Collège Jean-de-Brébeuf

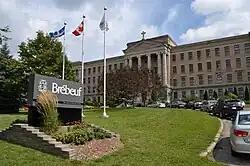
Main entrance

Collège Jean-de-Brébeuf is a subsidized private, previously Jesuit French-language educational institution offering secondary school and college-level instruction in Quebec. It was originally a boys' school, became partially mixed in 1968 and, since 2014, opened its doors fully to girls.